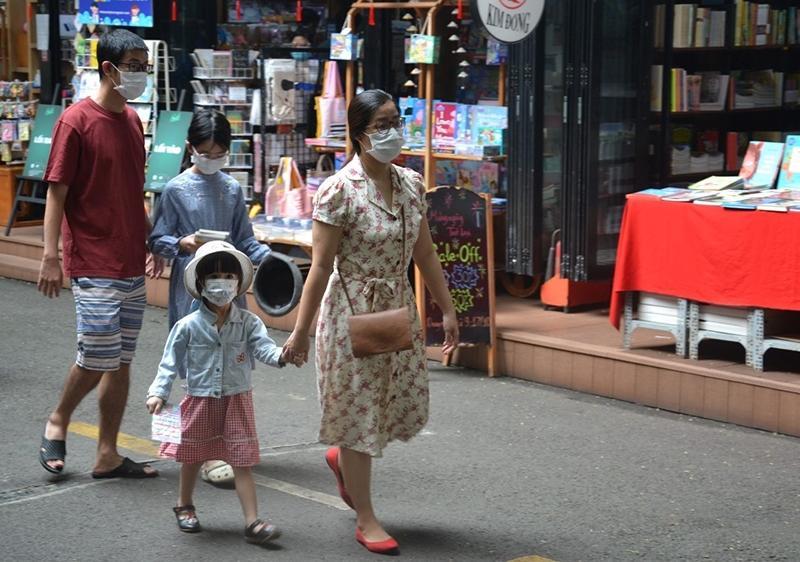
có bốn người đang đi bộ trong khung hình này